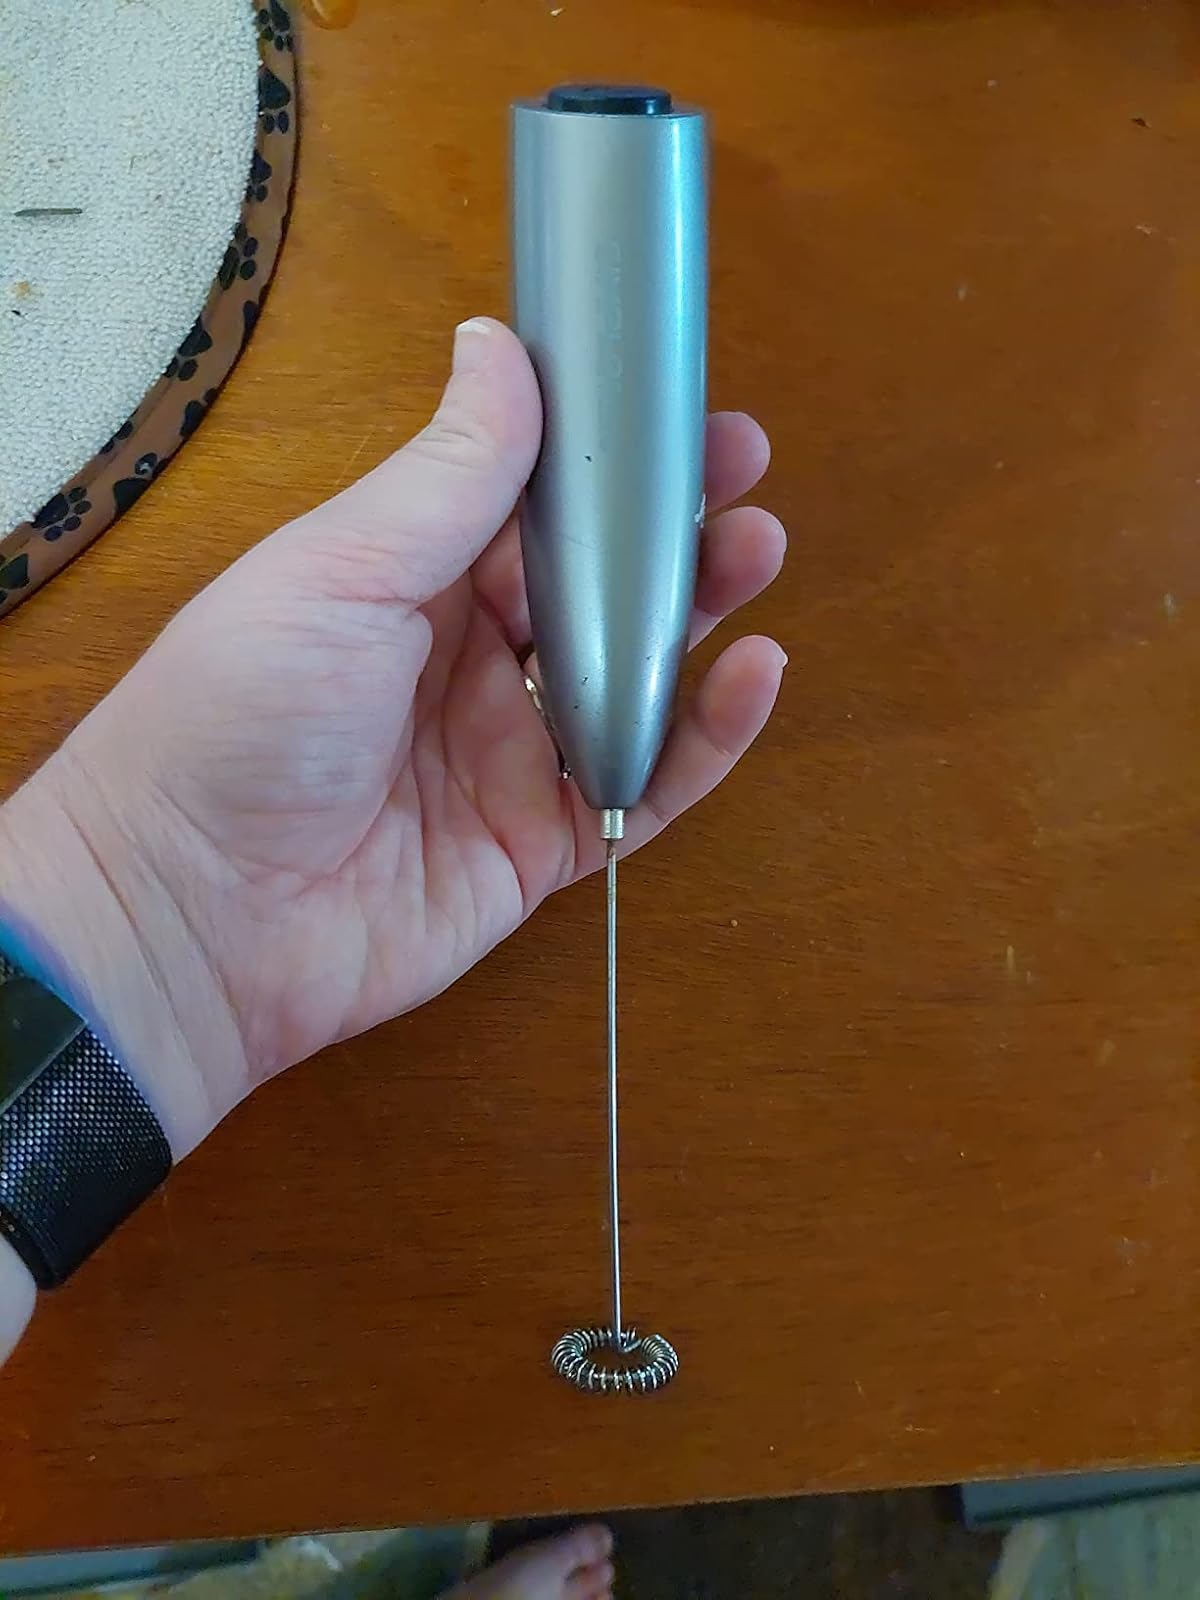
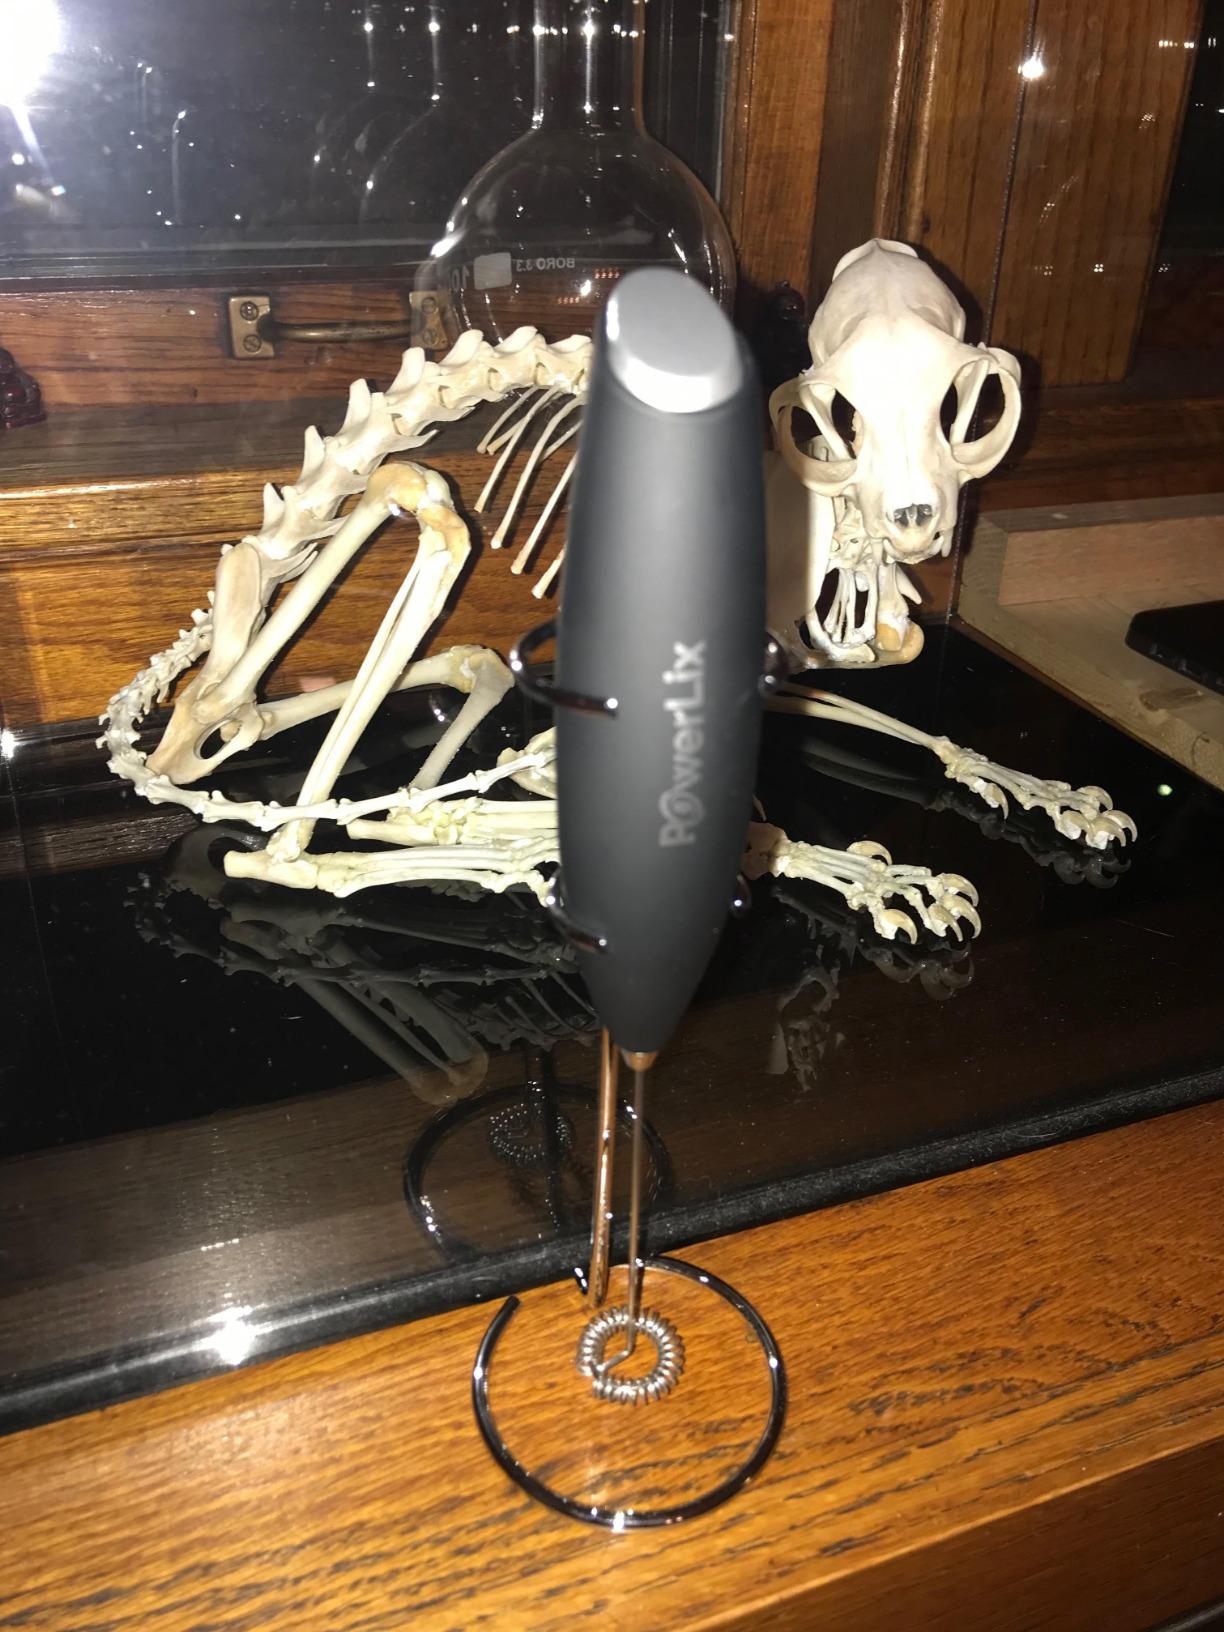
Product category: items_mixer
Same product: no